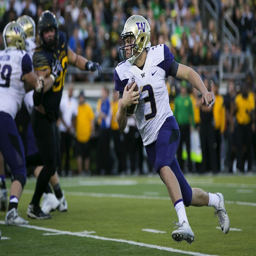
american football player runs for a touchdown in the second quarter .